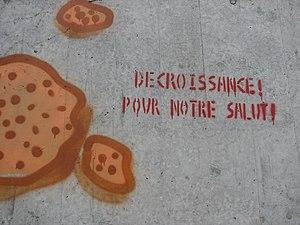
Graffiti décroissance pour notre salut sur un mur à Neuchâtel.